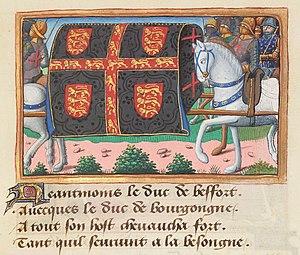
Funérailles du roi Henri V d'Angleterre.